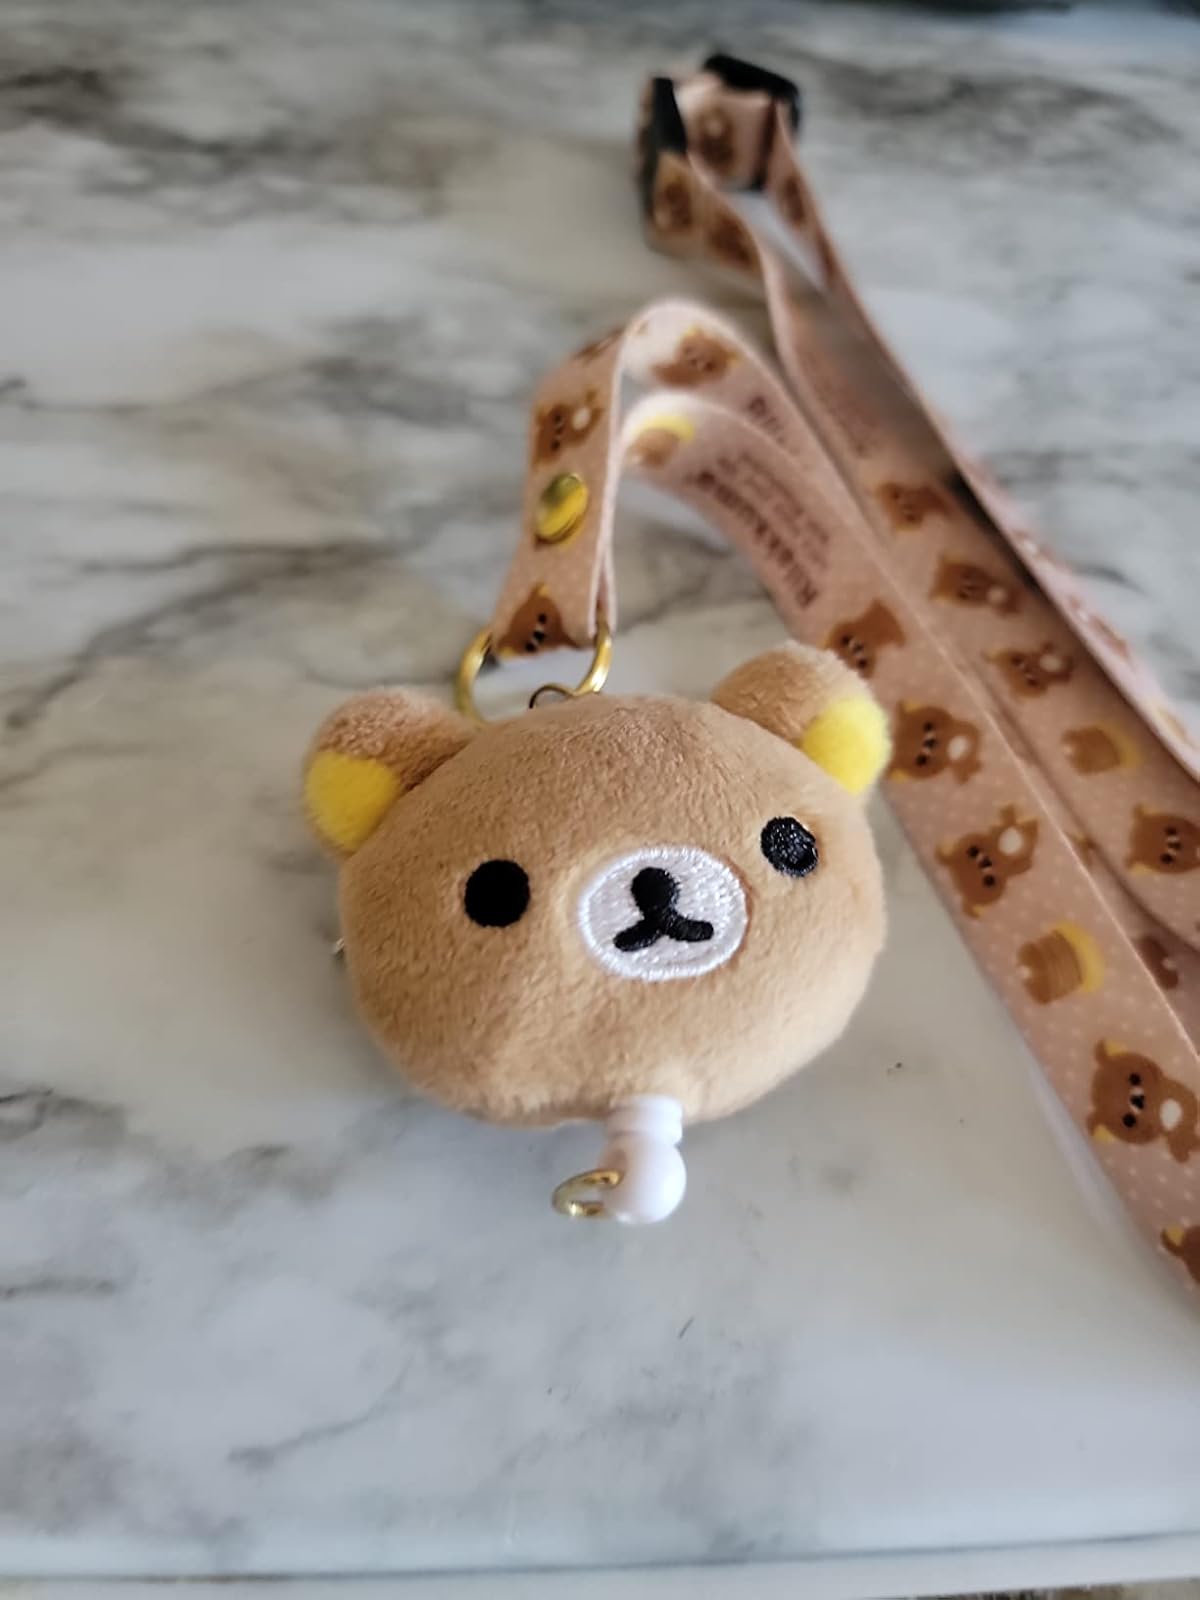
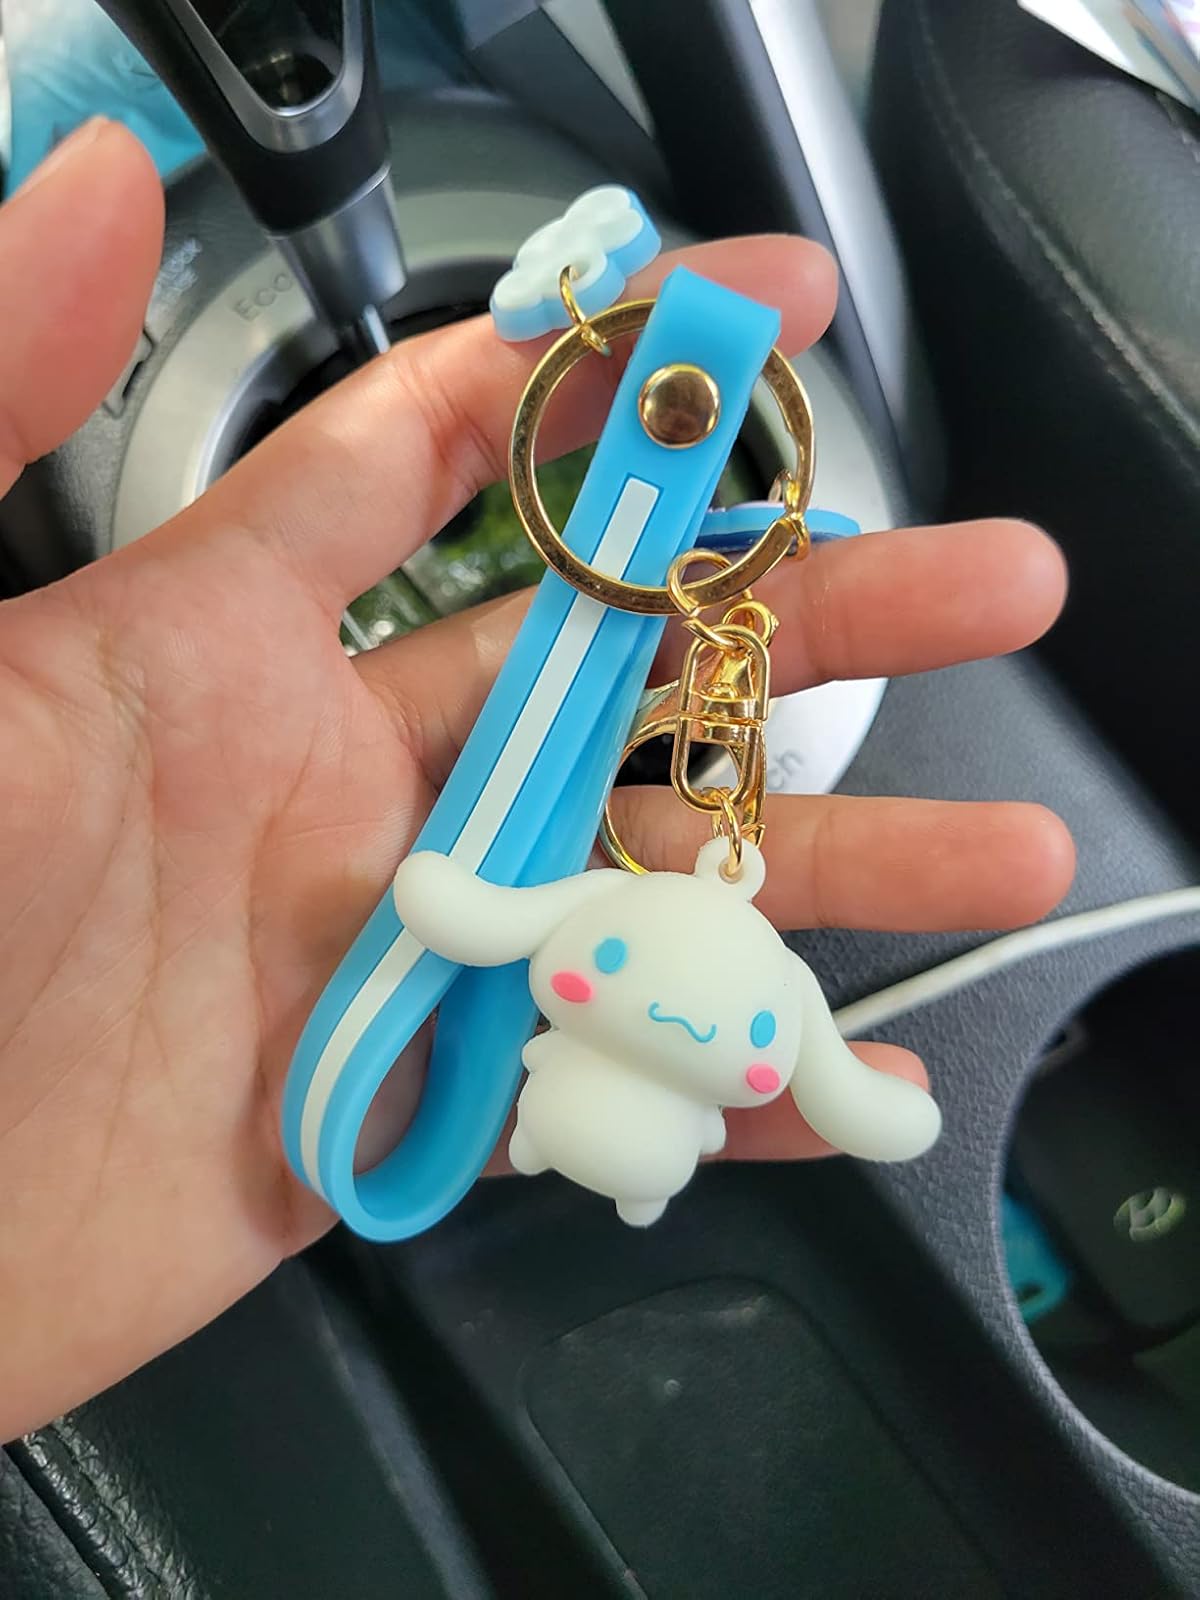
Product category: accessories_keychain
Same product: no